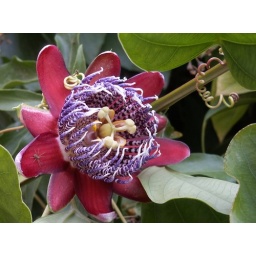
Decorative passion fruit flower in Ein Kerem in Jerusalem